371st Engineer Construction Battalion

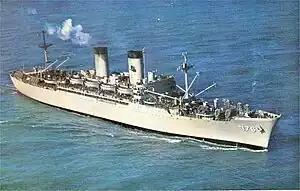
USS Breckinridge

Sometime around 17 December 1944, according to PFC Amos H. Rock of Company A, his company drove up on the Malmedy Massacre site near Malmédy, Belgium. He says they counted 159 bodies at the location and the Germans stripped them of their ammo, guns, and trucks. He also said dead soldiers were covered in snow and some had legs in the air and some not. Upon hearing this news, General George Patton was very upset and ordered take no more prisoners.